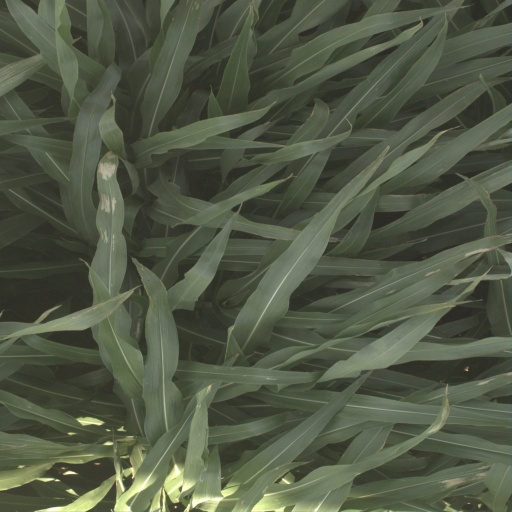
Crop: sorghum